Stirling

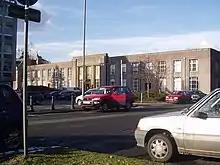
Old Viewforth is the administrative centre of Stirling Council.

Standing near the castle, the Church of the Holy Rude is one of the town's most historically important buildings. Founded in 1129 it is the second oldest building in the city after Stirling castle. It was rebuilt in the 15th-century after Stirling suffered a catastrophic fire in 1405, and is reputed to be the only surviving church in the United Kingdom apart from Westminster Abbey to have held a coronation. The death of James V led to the Rough Wooing, a period where Henry VIII of England attempted to marry the infant Mary Queen of Scots to his son. Stirling responded by constructing a burgh wall to the south of town, which is among the best preserved in Scotland. Recent archaeological research has identified two new bastions or positions of strength on the wall and Stirling's last surviving medieval gate. On 29 July 1567 the infant son of Mary, Queen of Scots, was anointed James VI of Scotland in the church. James' bride, Anne of Denmark was crowned in the church at Holyrood Palace in Edinburgh. The Holy Rude congregation still meet and some 19th century parish records survive. Musket shot marks that may come from Cromwell's troops during the Wars of the Three Kingdoms are clearly visible on the tower and apse of the church. There are also musket scars on a gravestone in the cemetery indicating the troop movement to the castle.